Trams in Tallinn

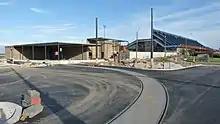
Tram line extending to Tallinn airport in 2017

After the war, economic growth returned only slowly to the Estonian Soviet Socialist Republic; yet in 1951, the single-track line between the city centre and Kopli was doubled up to create a conventional two-way tram line, and in 1953 it was linked up with the rest of the network. 1954 saw the completion of a three-year project to build a tram depot at Vana-Lõuna, and a year after that, the stretch on Tartu Street (Tartu maantee) was extended to Ülemiste. Various further local developments followed. In 1970's tram routes were planned in Lasnamäe, in 1980's Laagna tee have been constructed for this purpose, but the new authorities discontinued this project after the fall of the USSR.